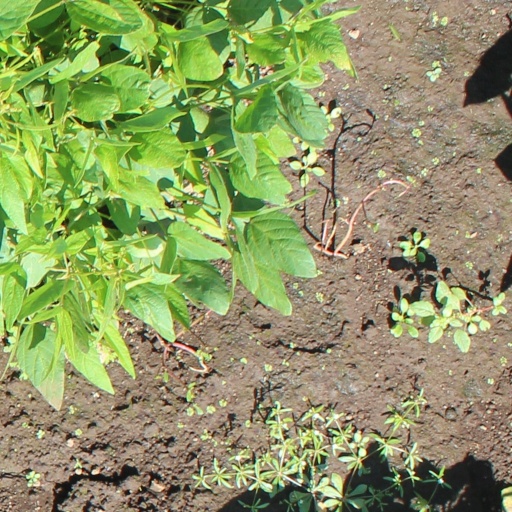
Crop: soybean